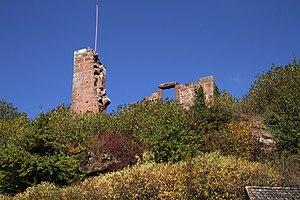
Château de Walschbronn